Hermannsburg, Northern Territory

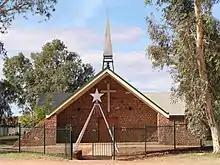
The new Bethlehem Lutheran church, built in 1964

Hermannsburg was established on 4 June 1877 at a sacred site known as Ntaria, which was associated with the Aranda "ratapa" dreaming. It was conceived as an Aboriginal mission by two Lutheran missionaries, Hermann Kempe (from Dauban, near Dresden) and Wilhelm F. Schwarz (from Württemberg) of the Hermannsburg Mission from Germany, who had travelled overland from Bethany in the Barossa Valley in South Australia. They named their new mission among the Arrernte people after Hermannsburg in Germany where they had trained.